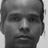
Emotion: neutral